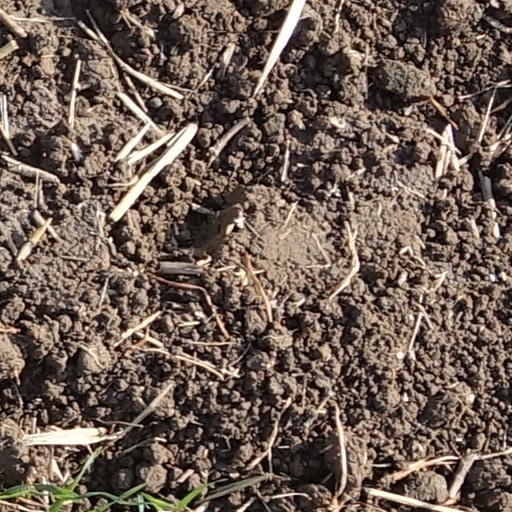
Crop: wheat